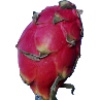
Label: Pitahaya Red 1